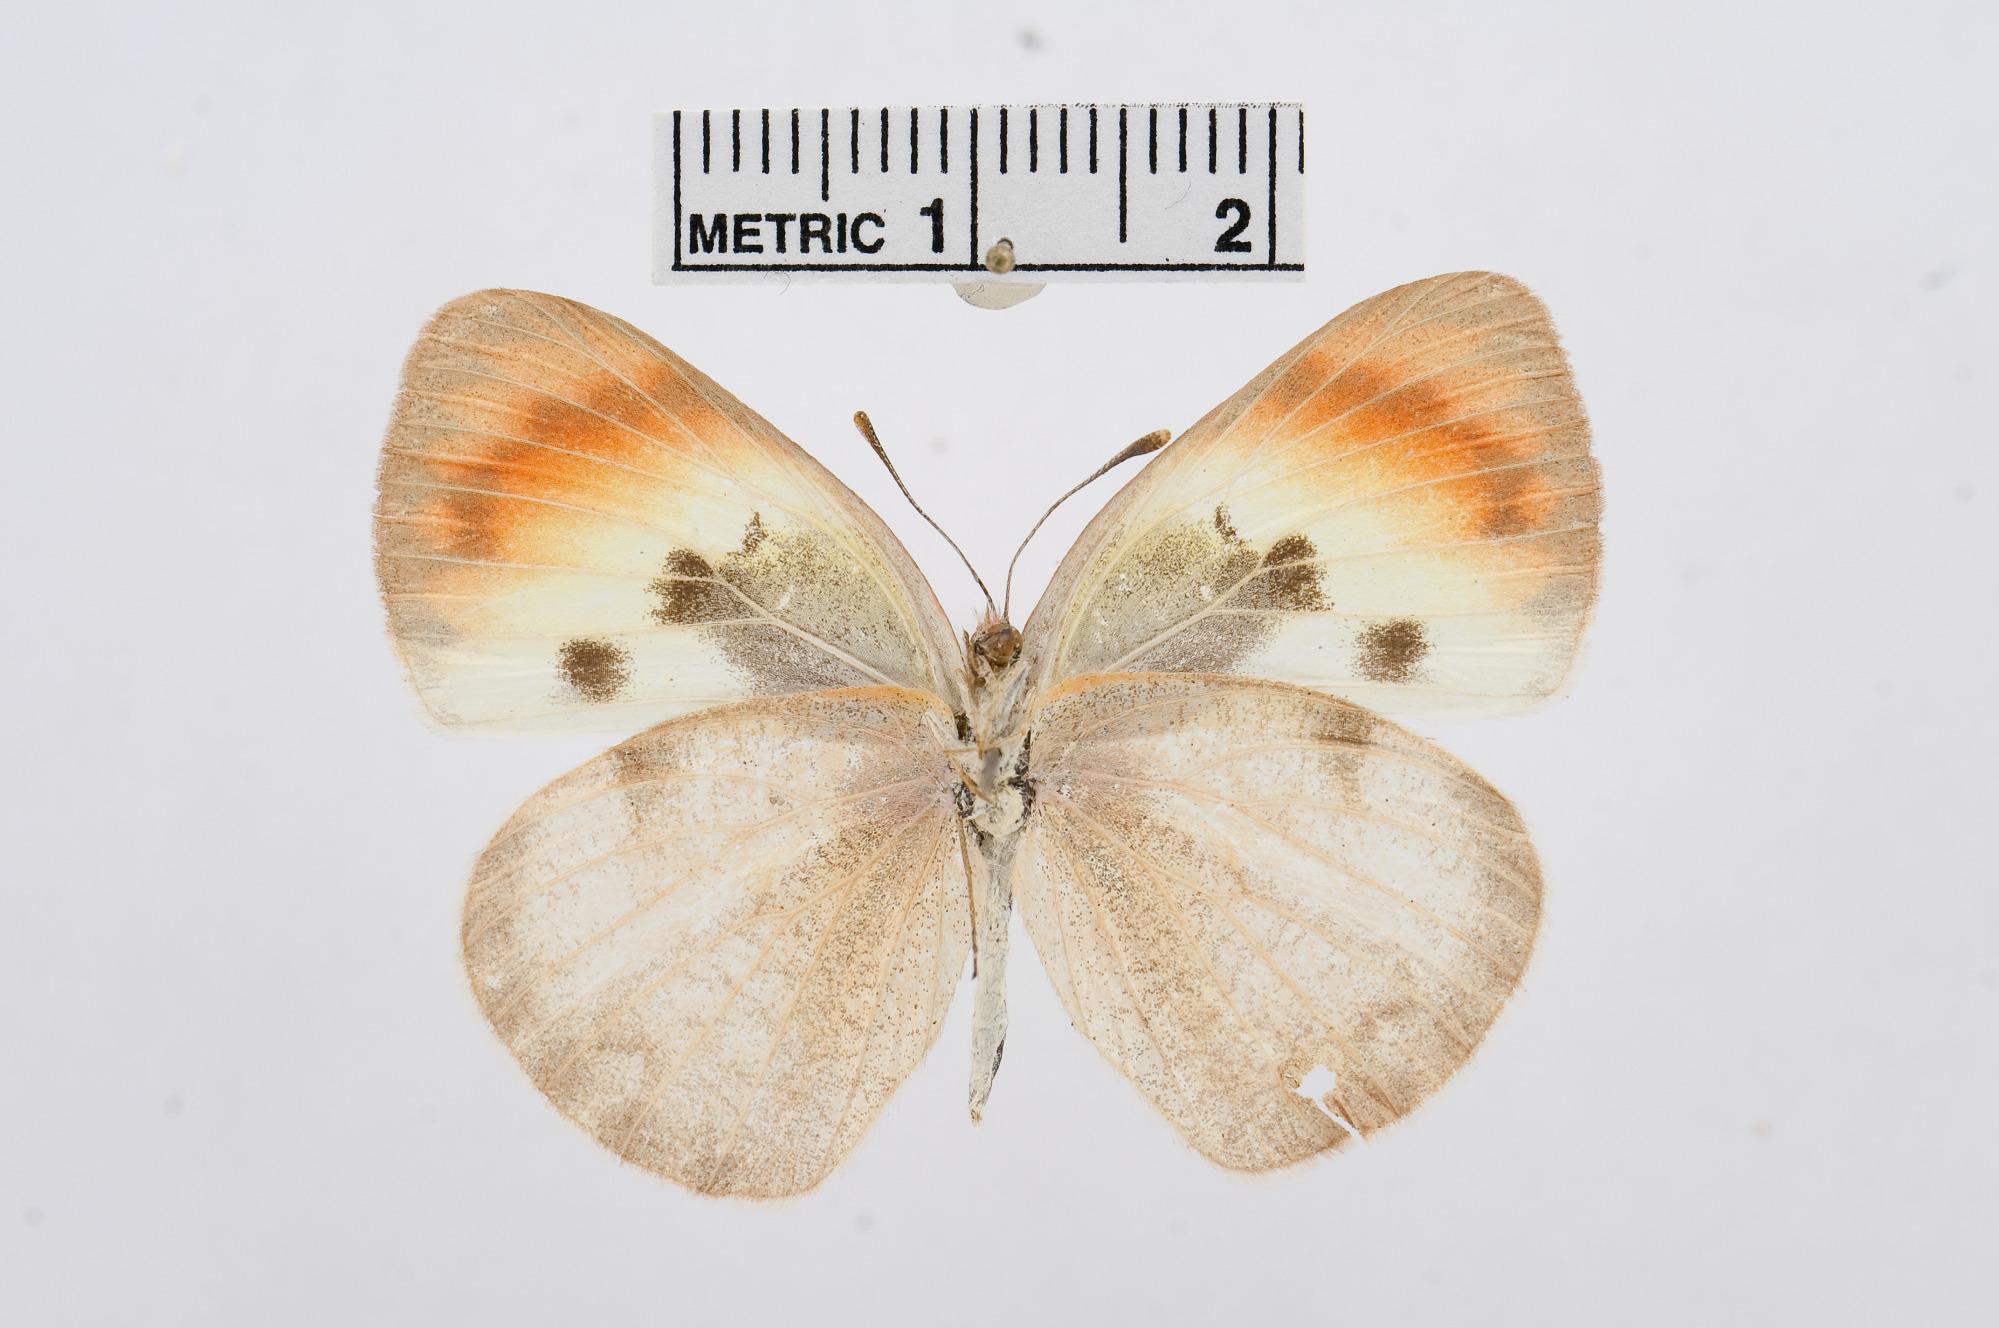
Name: Colotis evenina
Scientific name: Colotis evenina
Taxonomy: Animalia, Arthropoda, Hexapoda, Insecta, Lepidoptera, Pieridae, Pierinae